Brazilian ironclad Rio de Janeiro

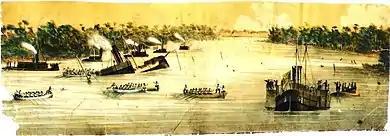
Battleship "Rio de Janeiro" sunk by a torpedo in front of Curuzú (painted by Adolfo Methfessel).

"Rio de Janeiro" was laid down at the Arsenal de Marinha da Corte in Rio de Janeiro on 28 June 1865, during the Paraguayan War, which saw Argentina, Brazil and Uruguay allied against Paraguay. She was launched on 18 February 1866 and completed on 1 March 1866. Commissioned in April she reached the combat zone on 4 May. The ship reached Corrientes, with the ironclad , in July 1866. On 1 September "Rio de Janeiro" bombarded the Paraguayan fortifications at Curuzú in company with the other Brazilian ironclads. A 68-pounder shell entered one of her gunports during the bombardment, killing four men and wounding five. The next day, after her damage was repaired, the ship struck two floating mines ('torpedoes') in the River Paraguay while trying to rendezvous with the other Brazilian ironclads bombarding Curupayty. "Rio de Janeiro" sank instantly with the loss of 53 of her crew. She remains there, entombed under some of sand.